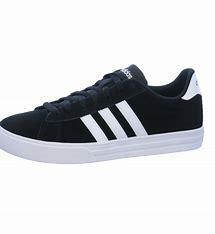
Brand: Adidas
Model: Daily 2